PC speaker

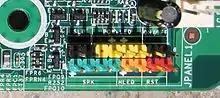
4-pin speaker connector (marked SPK) on motherboard

In some applications, the PC speaker is affixed directly to the computer's motherboard; in others, including the first IBM Personal Computer, the speaker is attached by wire to a connector on the motherboard. Some PC cases come with a PC speaker preinstalled. A wired PC speaker connector may have a two-, three-, or four-pin configuration, and either two or three wires. The female connector of the speaker connects to pin headers on the motherboard, which are sometimes labeled or .